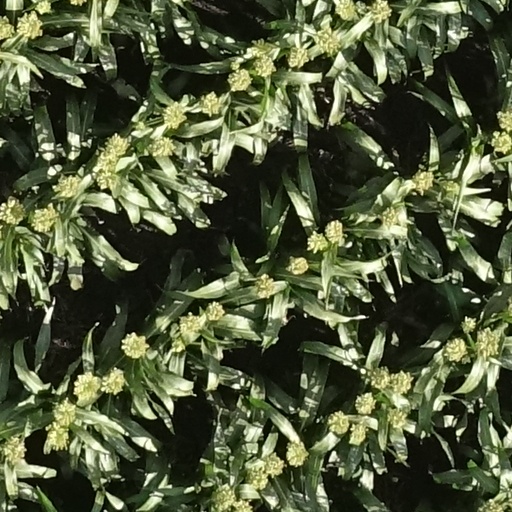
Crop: sorghum